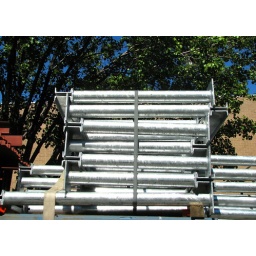
What an eye catcher...so bright and shiny against the bright green foliage and great blue sky...